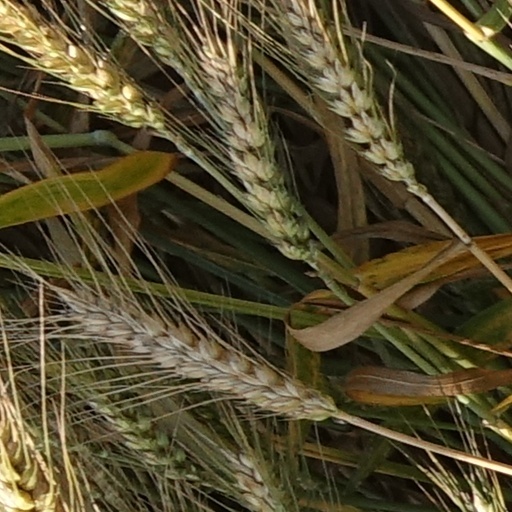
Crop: wheat